Flavio Baracchini

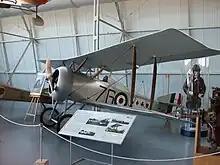
The Hanriot HD. 1 operated by Baracchini, on display at the Italian Air Force Museum near to Bracciano, Rome

He transferred to "76a Squadriglia" and a Hanriot HD.1 on 14 July 1917. He also evaluated a loaner Spad VII for possible use by the squadron; it was rejected.